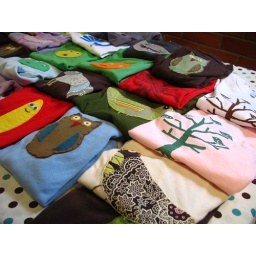
One Eared Cat, we met during the screen printing class and she made the screen for the tree in class!